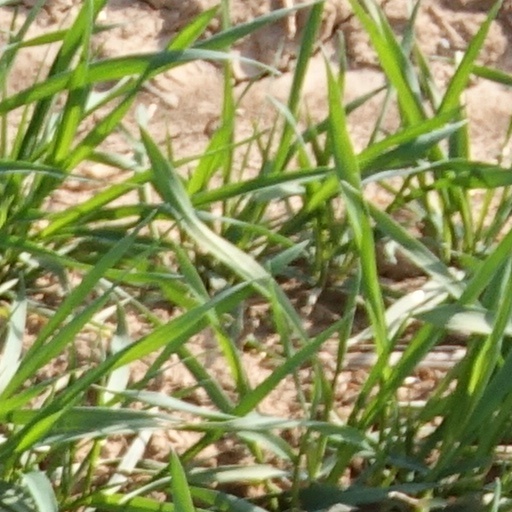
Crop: wheat